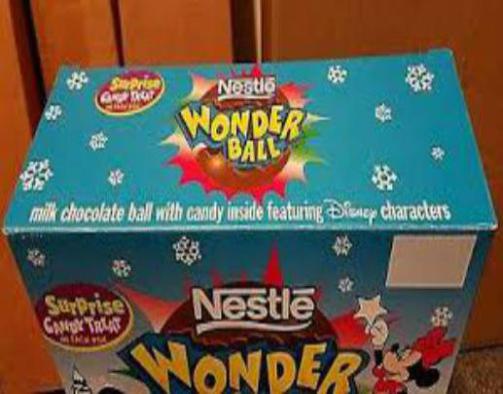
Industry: Leisure